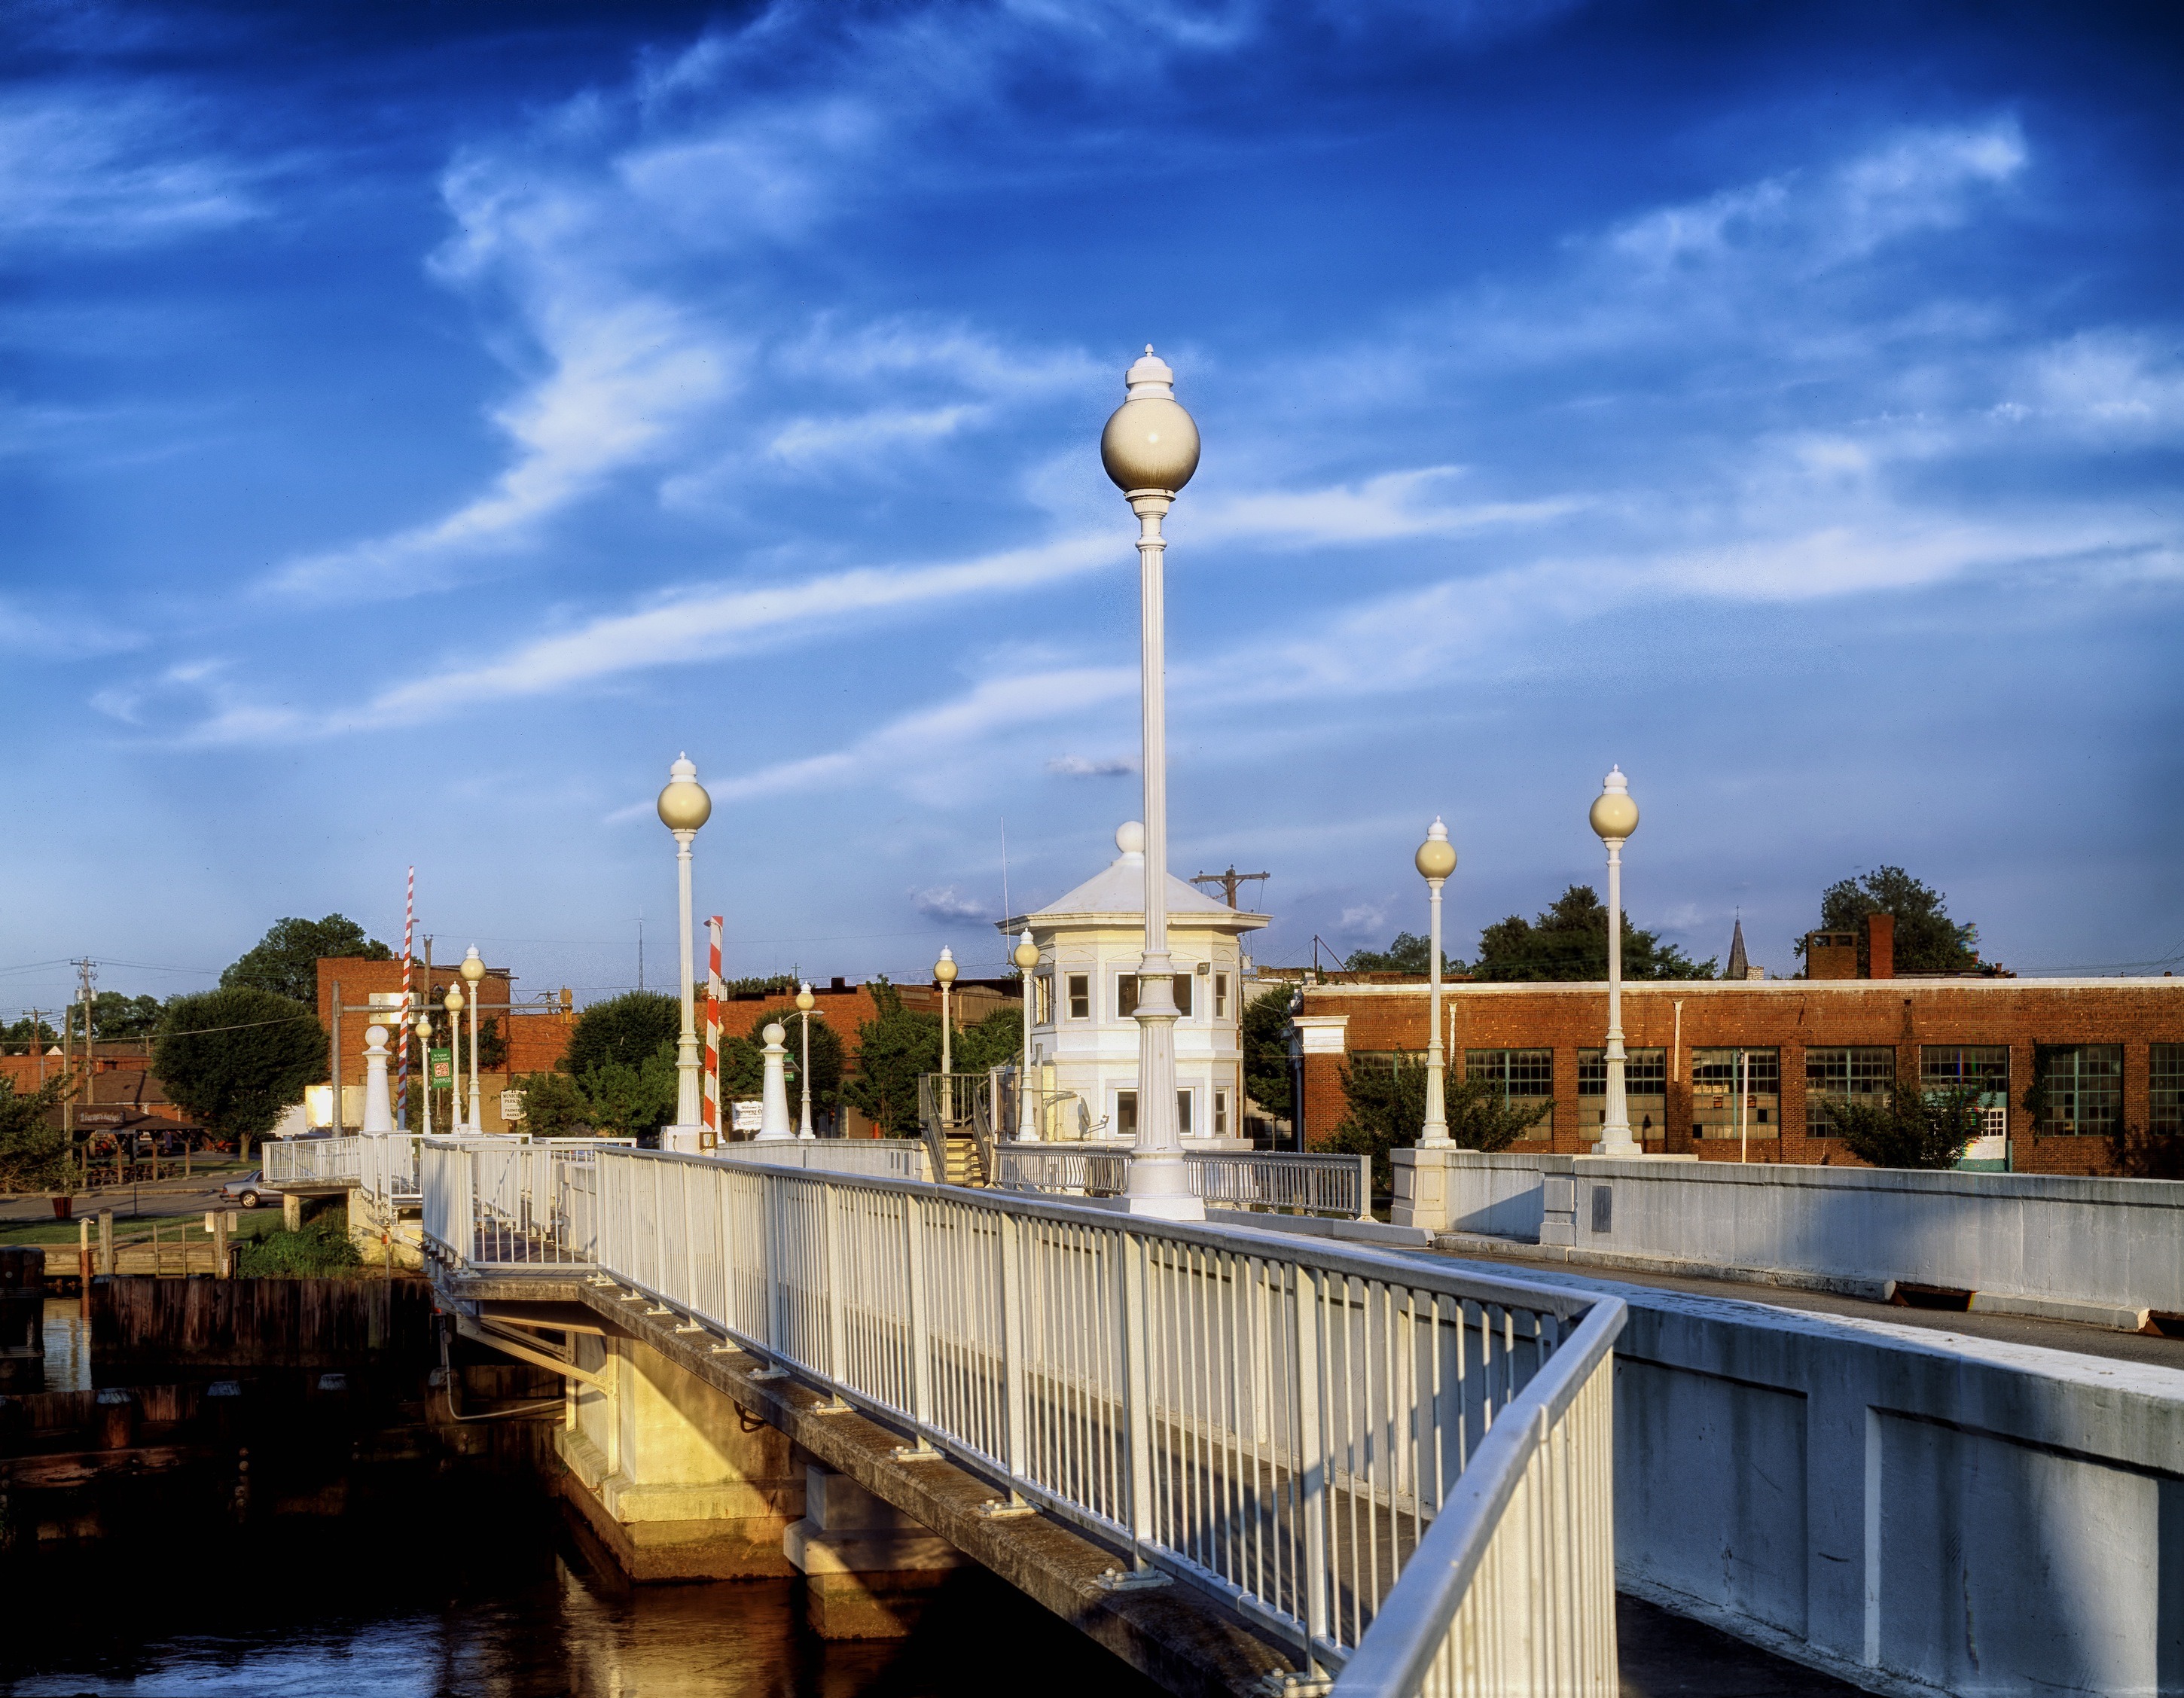
sea, water, sky, bridge, urban, river, canal, cityscape, vacation, evening, reflection, landmark, tourism, waterway, clouds, drawbridge, maryland, pocomoke city